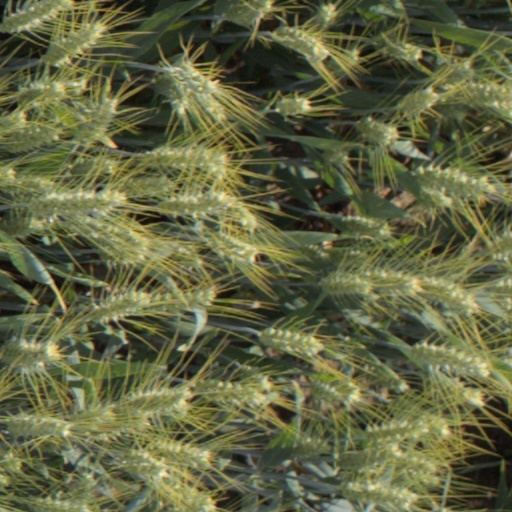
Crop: wheat